Yoga for Indie Rockers

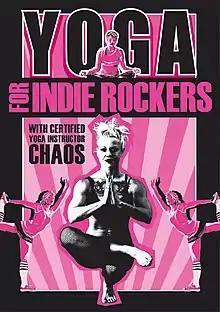
DVD box. Designed by Robert Anthony Jr. Photos by Daniel Giberson, Carlos Batts.

Yoga For Indie Rockers is a fitness video that matches a traditional yoga workout with contemporary indie rock music and attitude.